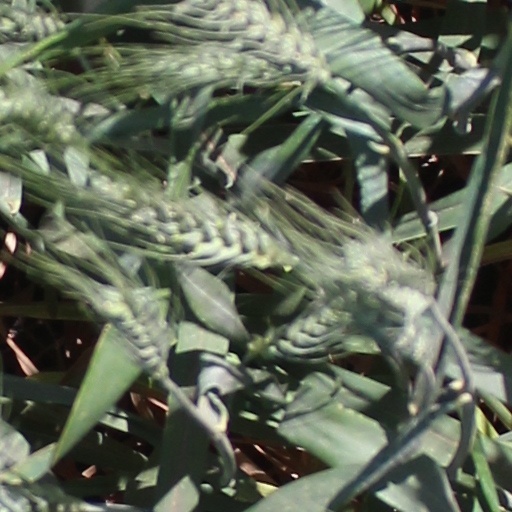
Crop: wheat